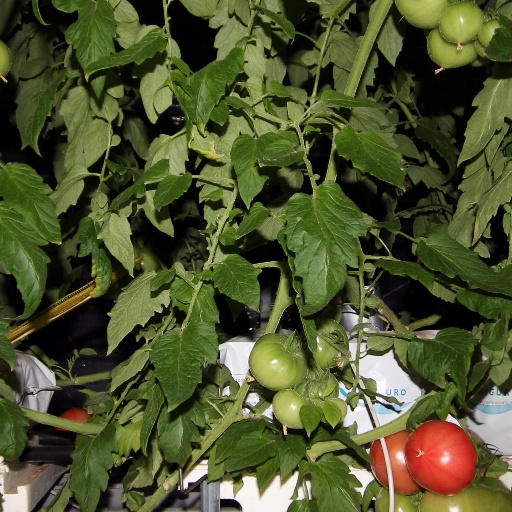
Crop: tomato